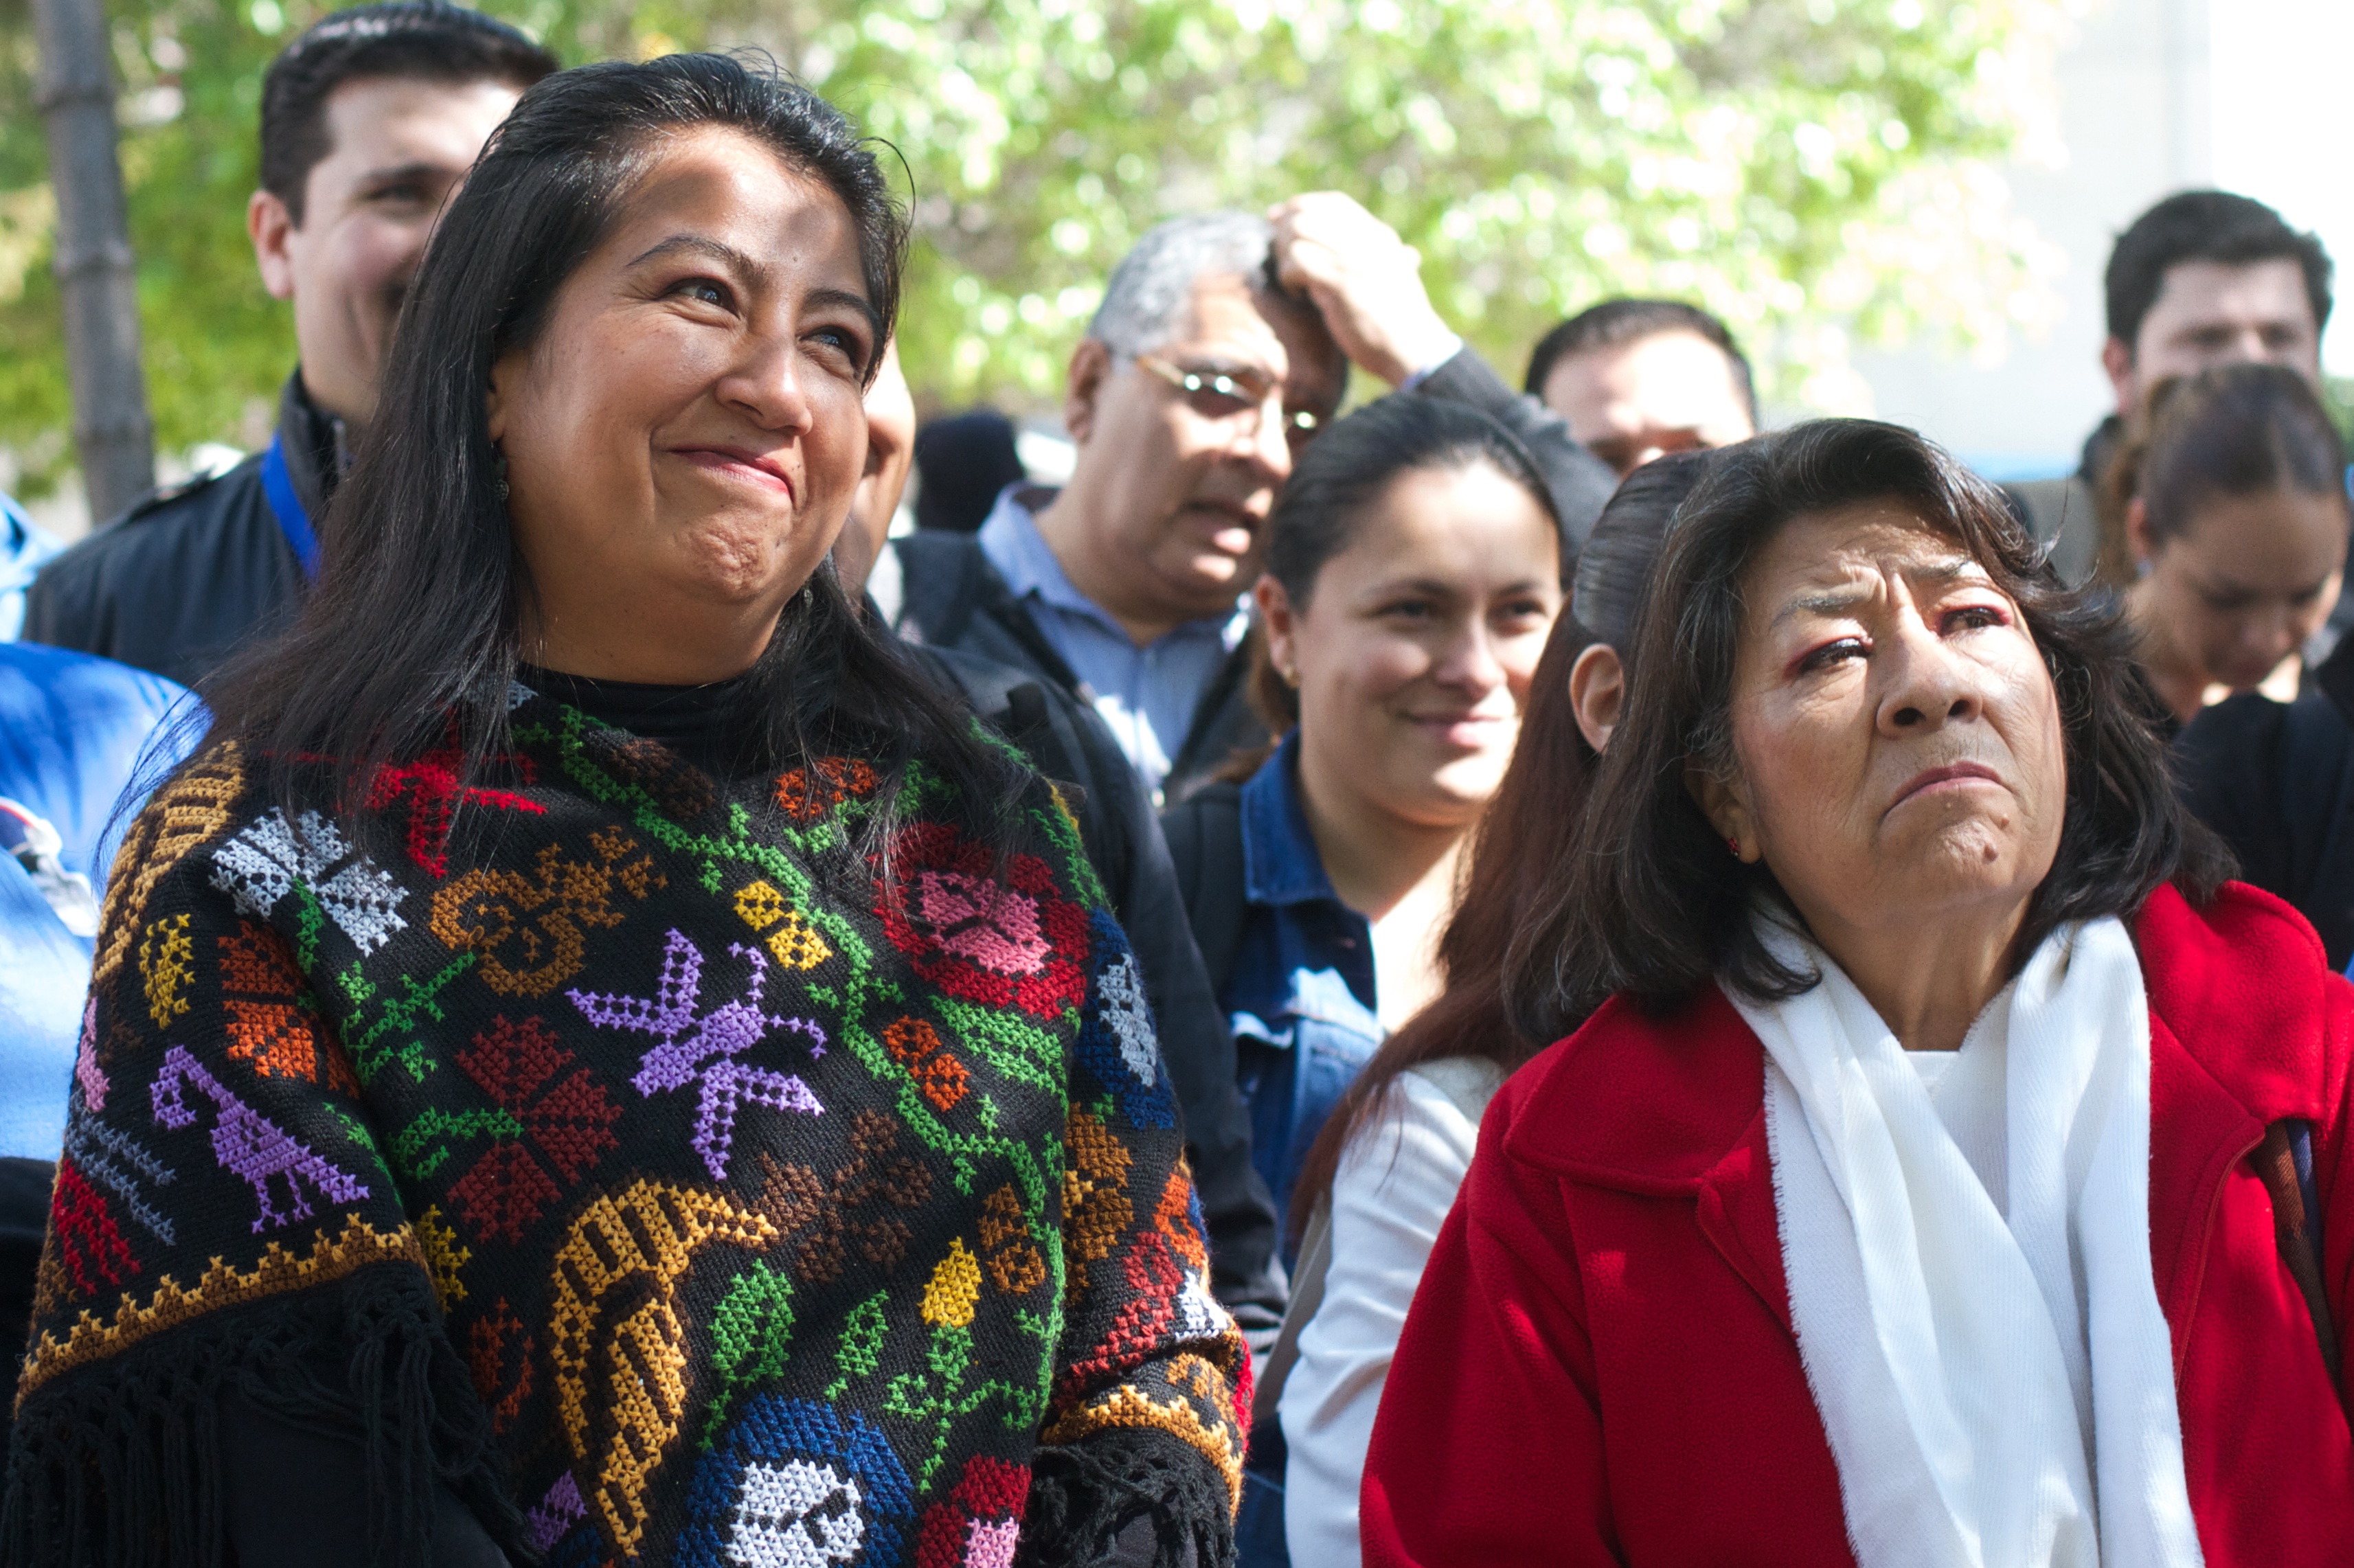
person, people, youth, community, education, udgagora